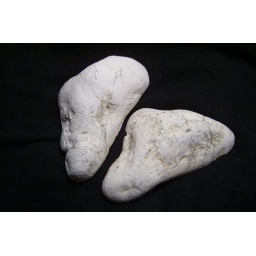
Back side of a huge datolite from under water off the coast of Isle Royale.